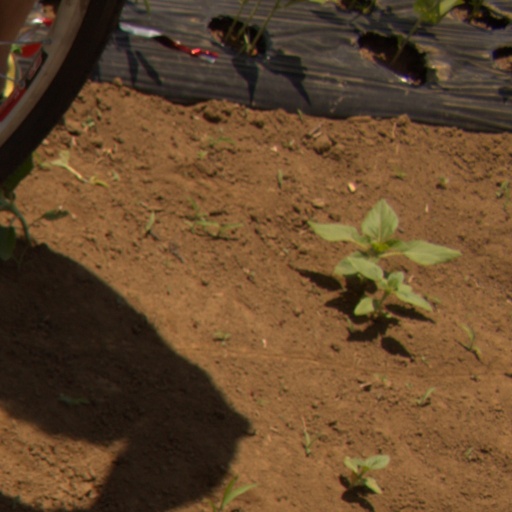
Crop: Jerusalem artichoke